Pokémon Go

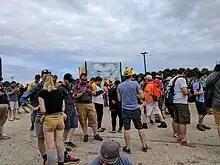
Players during the "Pokémon Go" Fest in Chicago in 2017

Eduardo Paes, then-mayor of Rio de Janeiro, stated that he hoped the app would be released in Brazil before the start of the 2016 Summer Olympics in the city (and it was, on August 3), and United States presidential candidates Donald Trump and Hillary Clinton mentioned the app during their 2016 election campaigns. In late July 2016, during a public address, the President of Italy, Sergio Mattarella, compared a political issue about the date of an incoming referendum as preposterous as the hunt for the Pokémon. Shortly after the game's release, Bellator mixed martial artist Michael Page celebrated a knockout of his match opponent, Evangelista Santos by putting on a red Ash Ketchum-like hat and rolling a prop Poké Ball in Santos's direction. On July 25, Dwayne Johnson released a promo video featuring MatPat and Ali-A with himself as a tough, rare Pokémon.